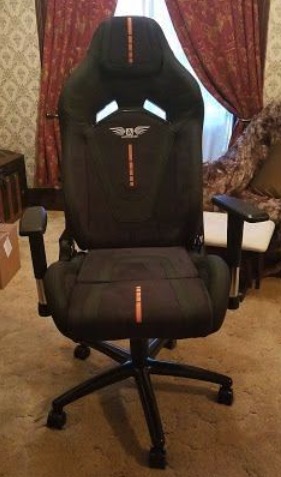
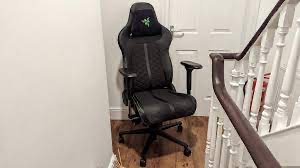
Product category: items_chair
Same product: no